Alexanderplatz demonstration

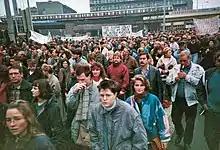
Beginning of the demonstration at Alexanderplatz

The Alexanderplatz demonstration was a demonstration for political reforms and against the government of the German Democratic Republic on Alexanderplatz in East Berlin on Saturday 4 November 1989. With between half a million and a million protesters it was one of the largest demonstrations in East German history and a milestone of the peaceful revolution that led to the fall of the Berlin Wall and German reunification. The demonstration was organized by actors and employees of theaters in East Berlin. It was the first demonstration in East German history that was organized by private individuals and was permitted to take place by the authorities. The speakers during the demonstration were members of the opposition, representatives of the regime and artists, and included the dissidents Marianne Birthler and Jens Reich, the writer Stefan Heym, the actor Ulrich Mühe, the former head of the East German foreign intelligence service Markus Wolf and Politburo member Günter Schabowski.